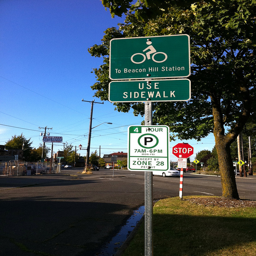
A variety of street signs with trees in the background
A couple of street signs on the side of the road.
an instructional information sign for bicycle riders and a stop sign
Sign warning bicyclists that they should use the sidewalk.
A street sign telling bicyclists to use the sidewalk with a stop sign at a street corner.